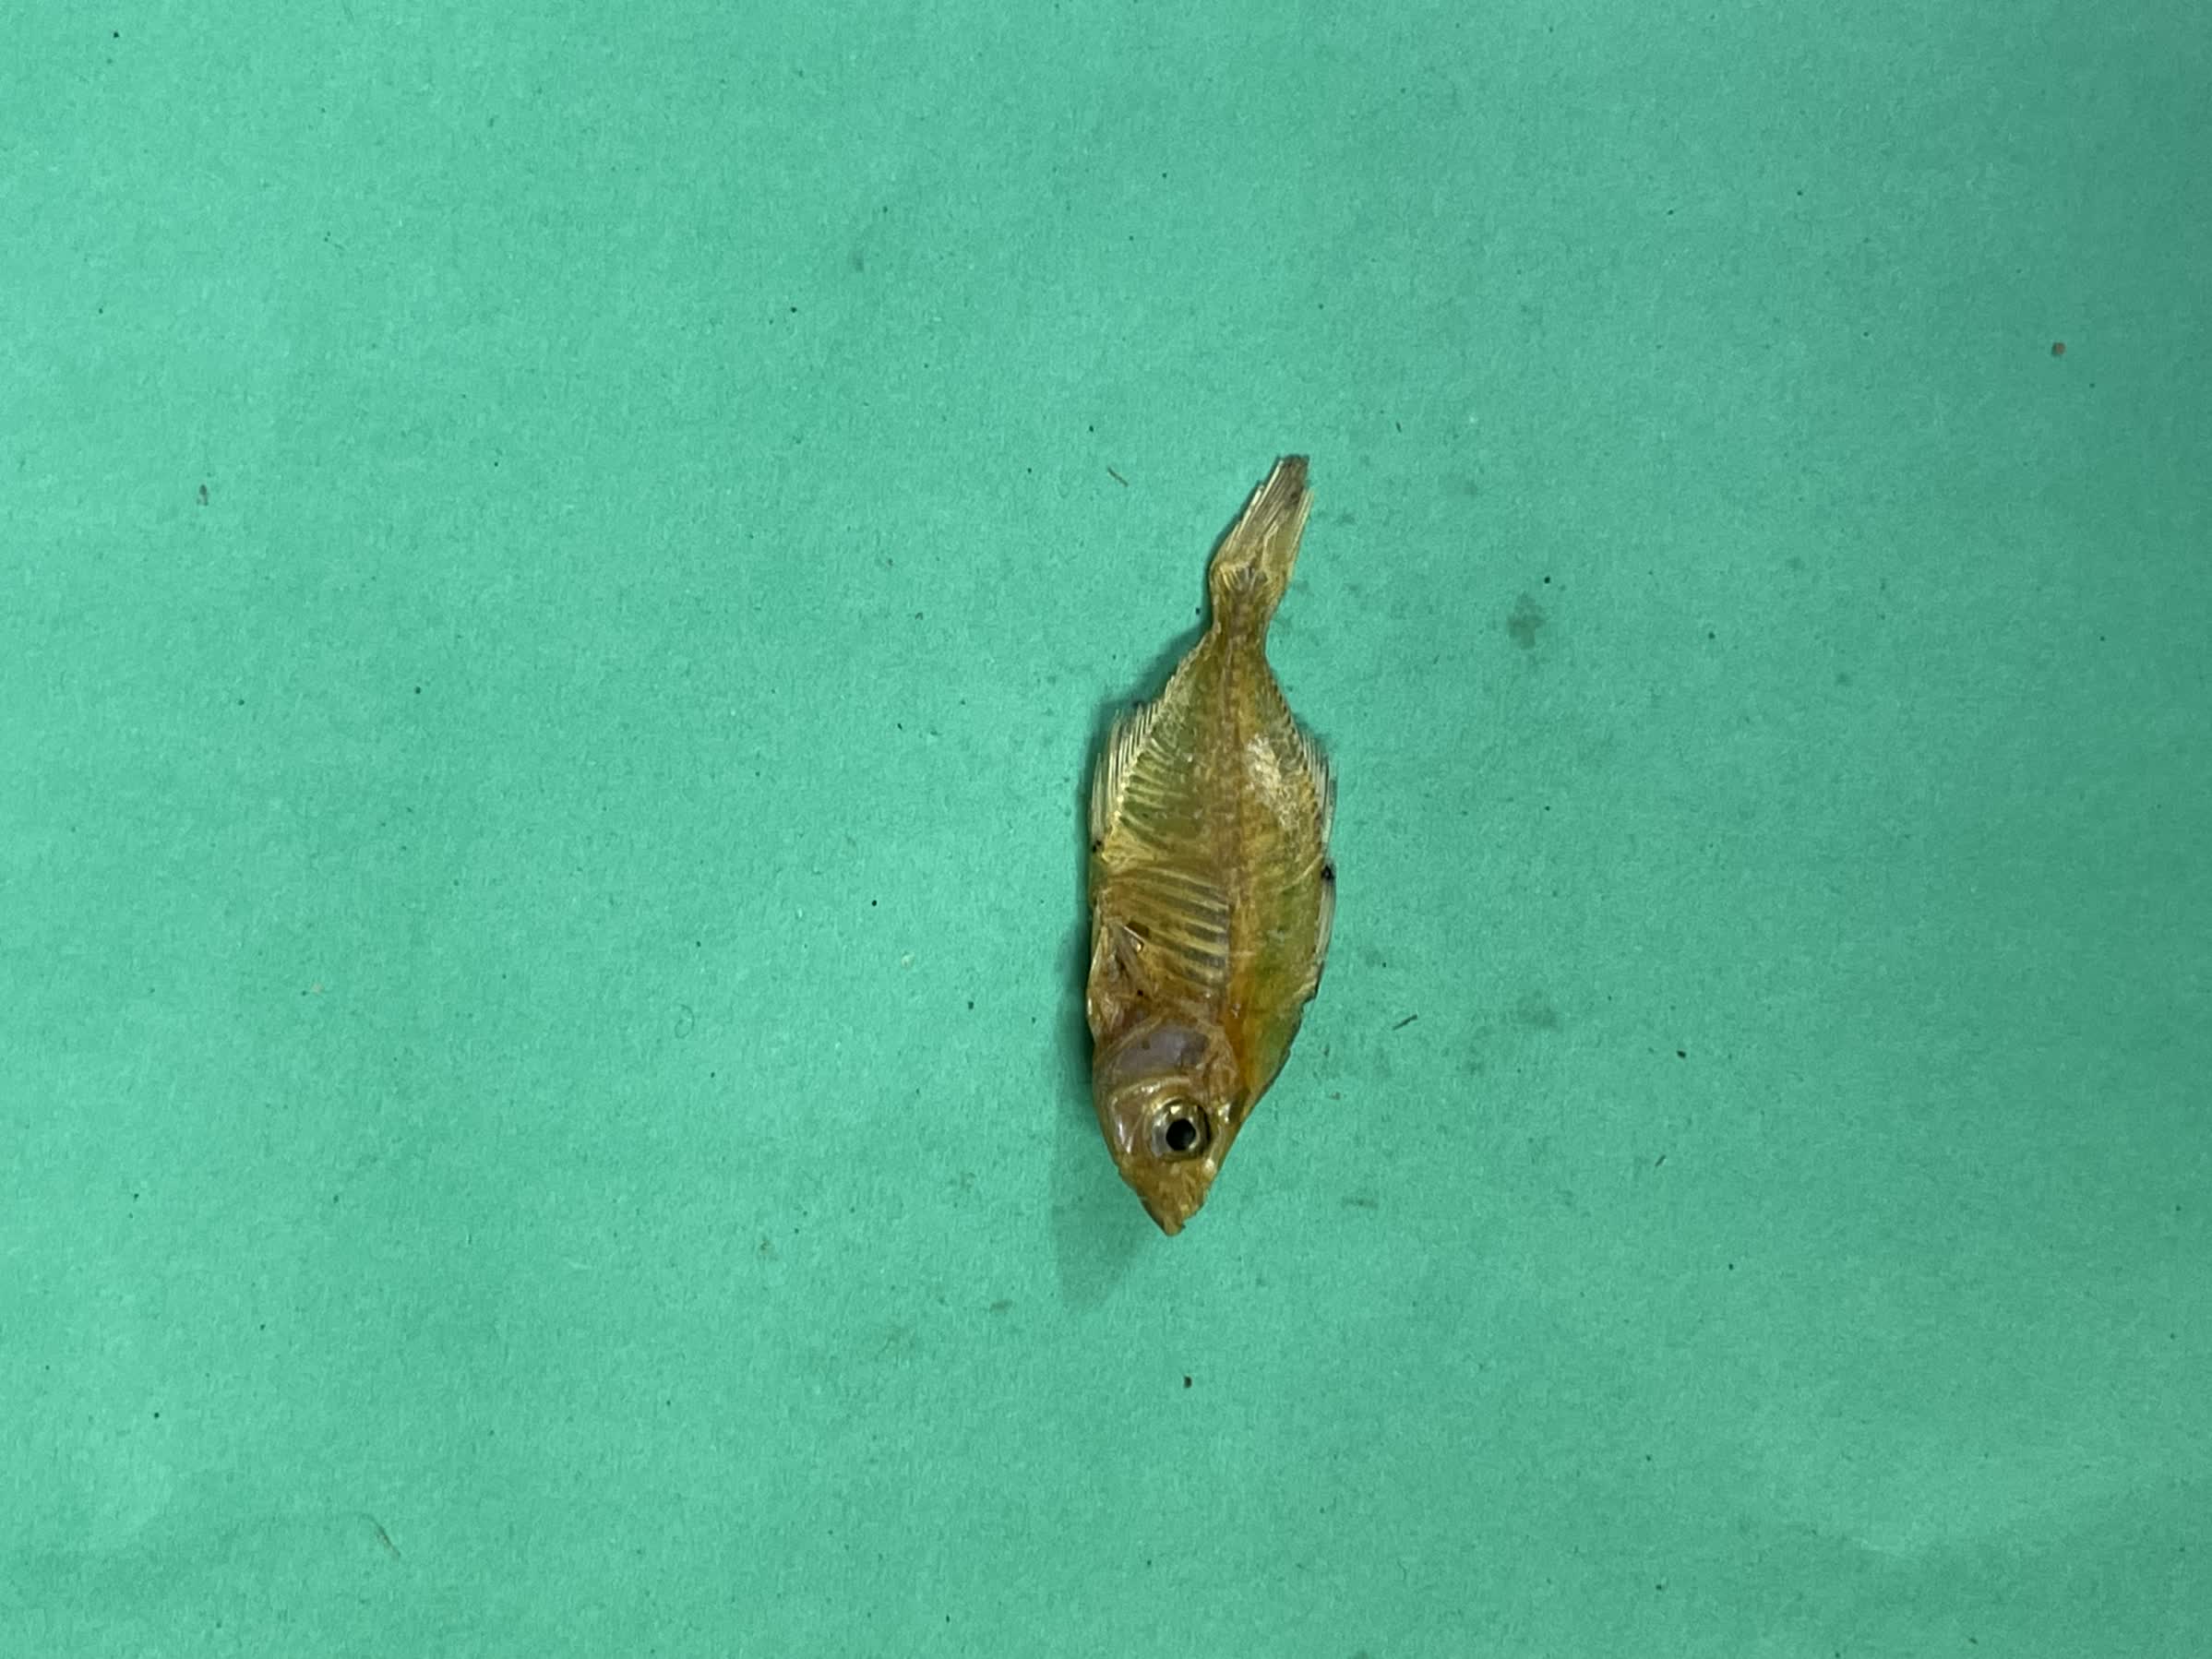
Species: Chanda